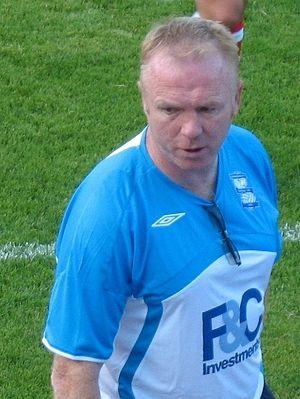
Alexander McLeish, né le 21 janvier 1959 à Barrhead est un footballeur écossais reconverti entraîneur.